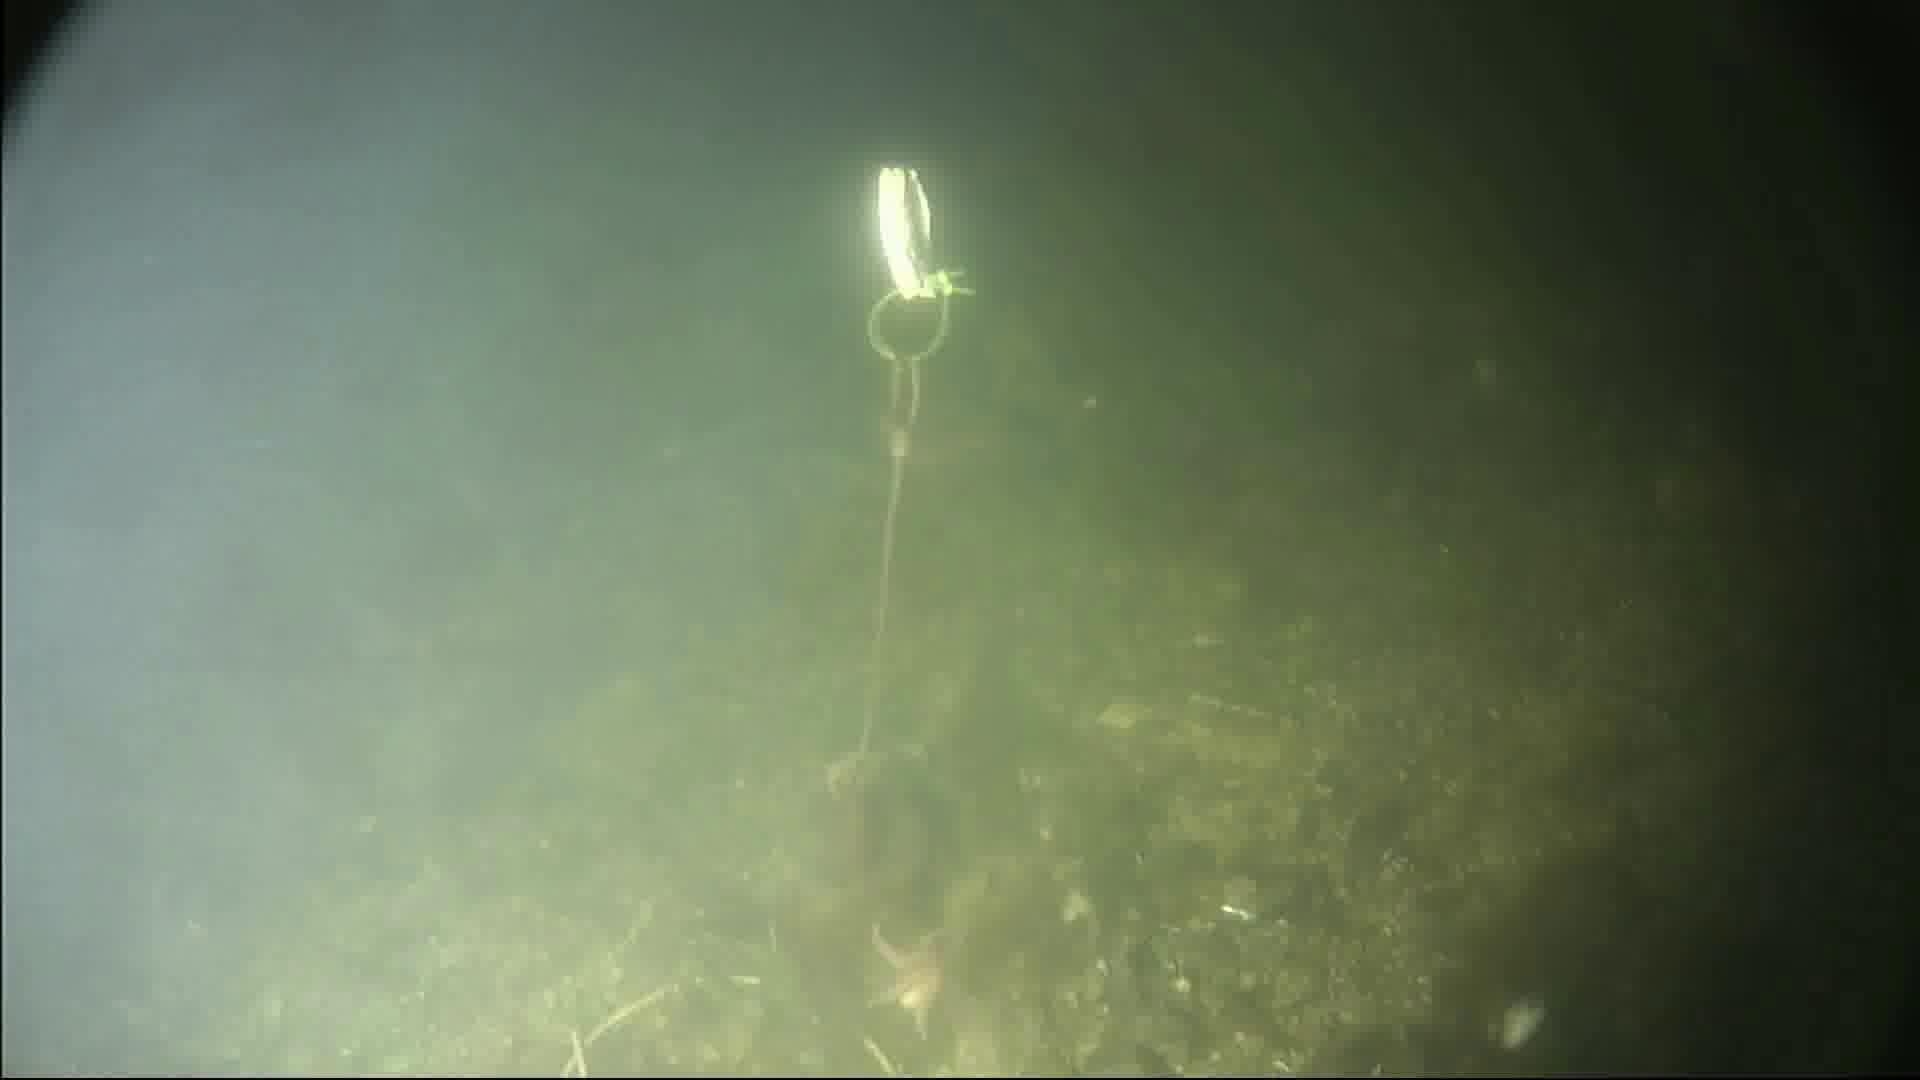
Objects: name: starfish